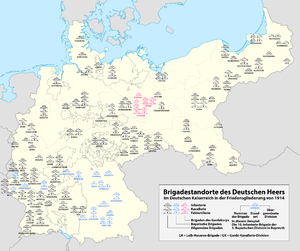
La mobilisation allemande de 1914 désigne le rappel sous les drapeaux en 1914 de théoriquement tous les Allemands aptes au service militaire.
La 1ʳᵉ division de Landwehr est une unité d'infanterie territoriale de l'armée impériale allemande, créée en 1914 pendant la Première Guerre mondiale. Elle combat sur le front de l'Est jusqu'à la fin de 1917 puis est transférée sur le front de l'Ouest. Elle est rapatriée et dissoute en 1919.